Shakespeare Cliff Halt railway station

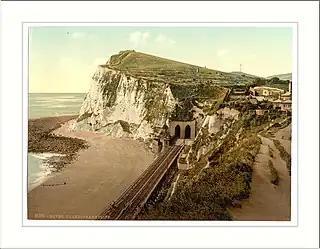
Shakespeare Cliff, Dover, photochrome print

Shakespeare Cliff near Dover was the location of the first attempt to construct a tunnel under the English Channel in the late 1870s, when a diameter Beaumont-English boring machine dug a pilot tunnel from the location. The project was abandoned in May 1882, owing to British political and press campaigns claiming that a tunnel would compromise Britain's national defences. A further shaft was made in 1890 and coal was struck about below the surface; Shakespeare Colliery was opened on the site in 1896 and was producing of coal per day by 1907.